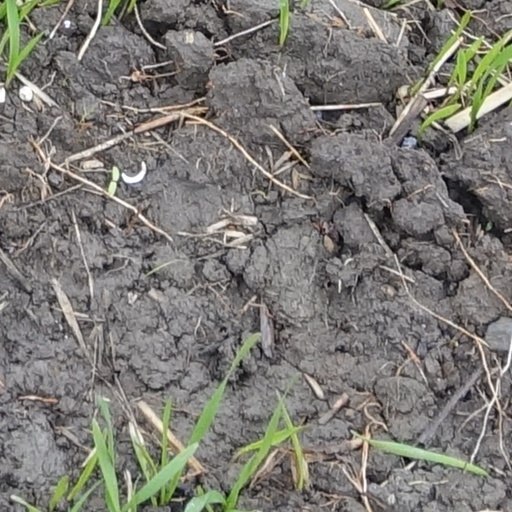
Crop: wheat